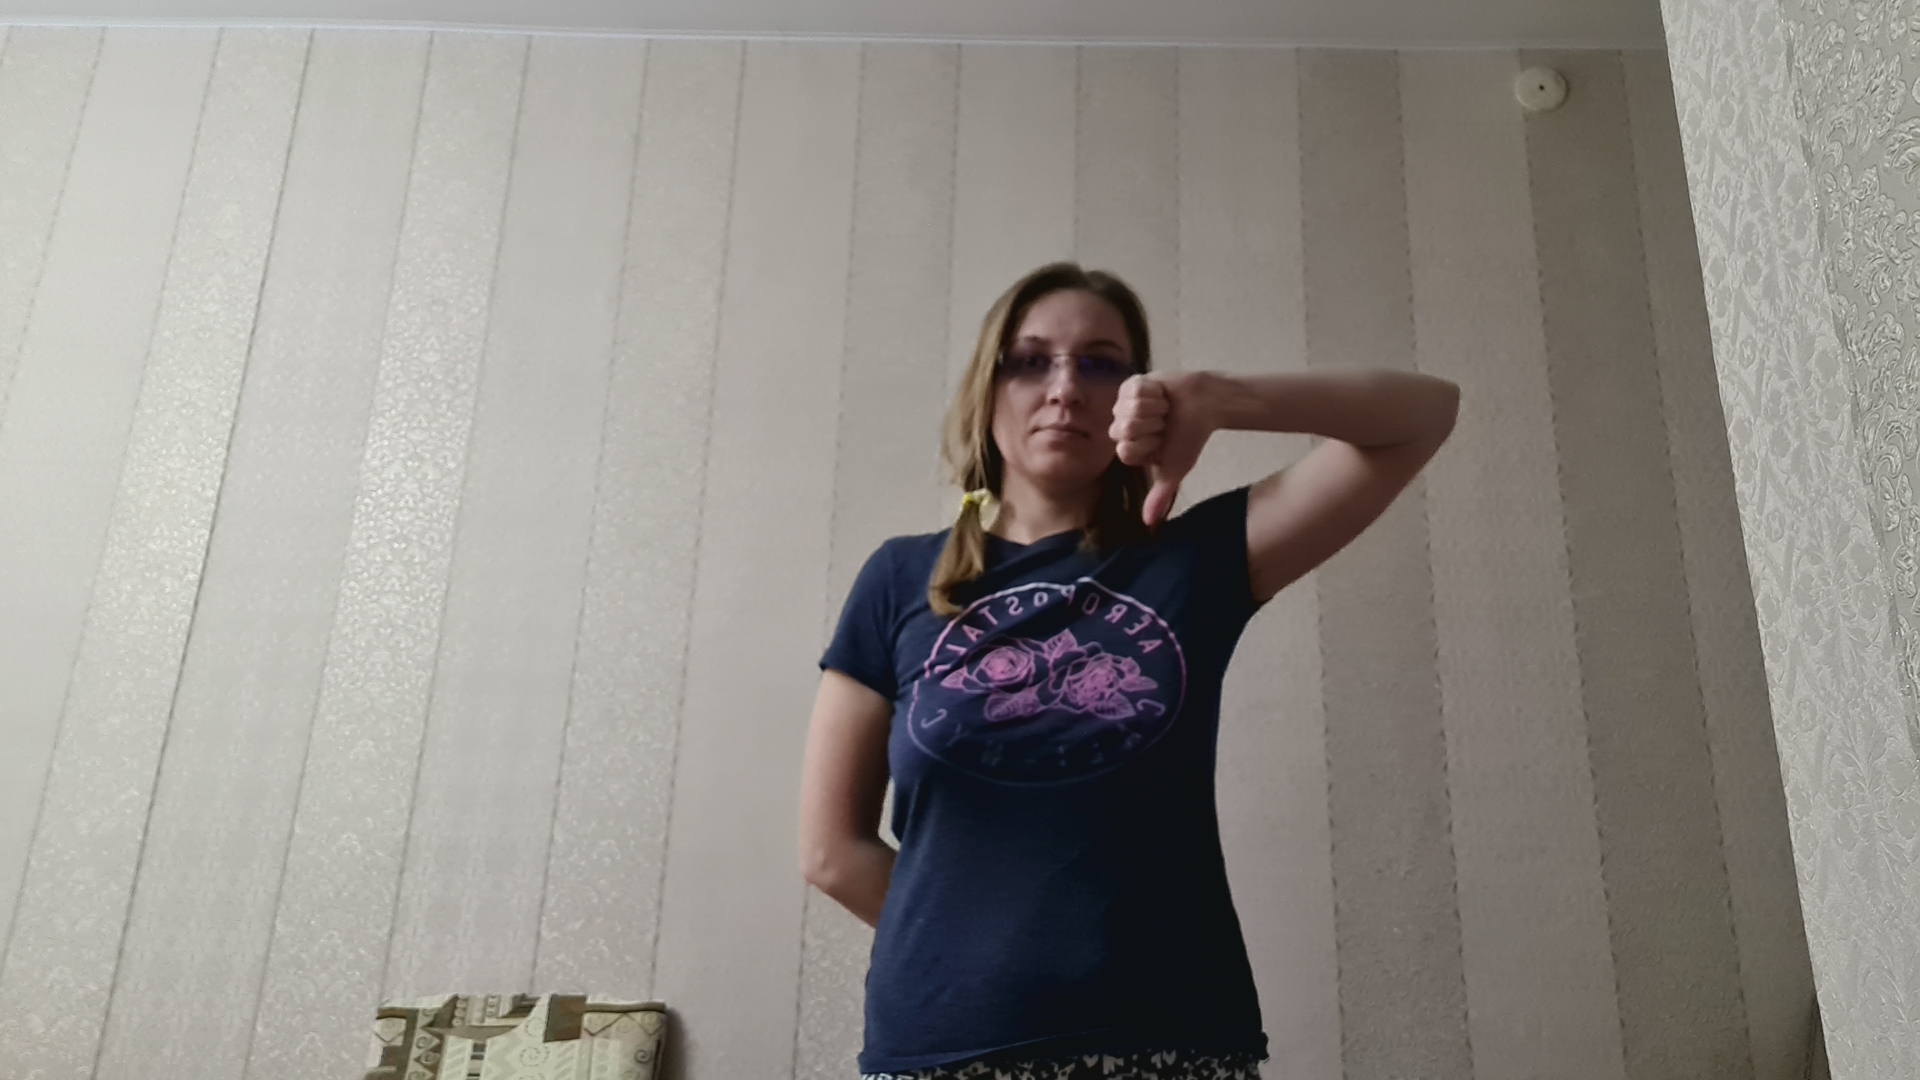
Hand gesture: dislike